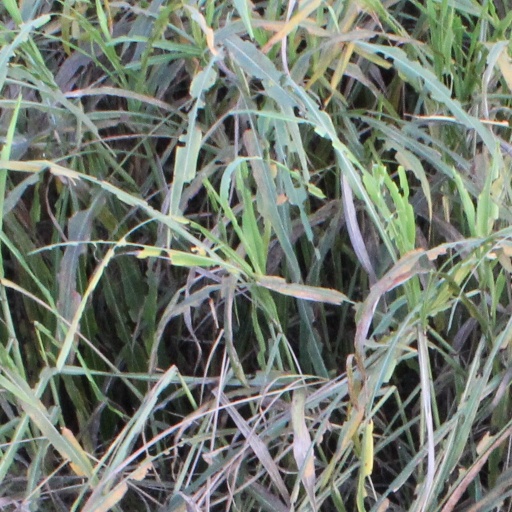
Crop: sorghum